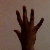
The image shows a hand gesture representing the number 5 in Indian Sign Language.